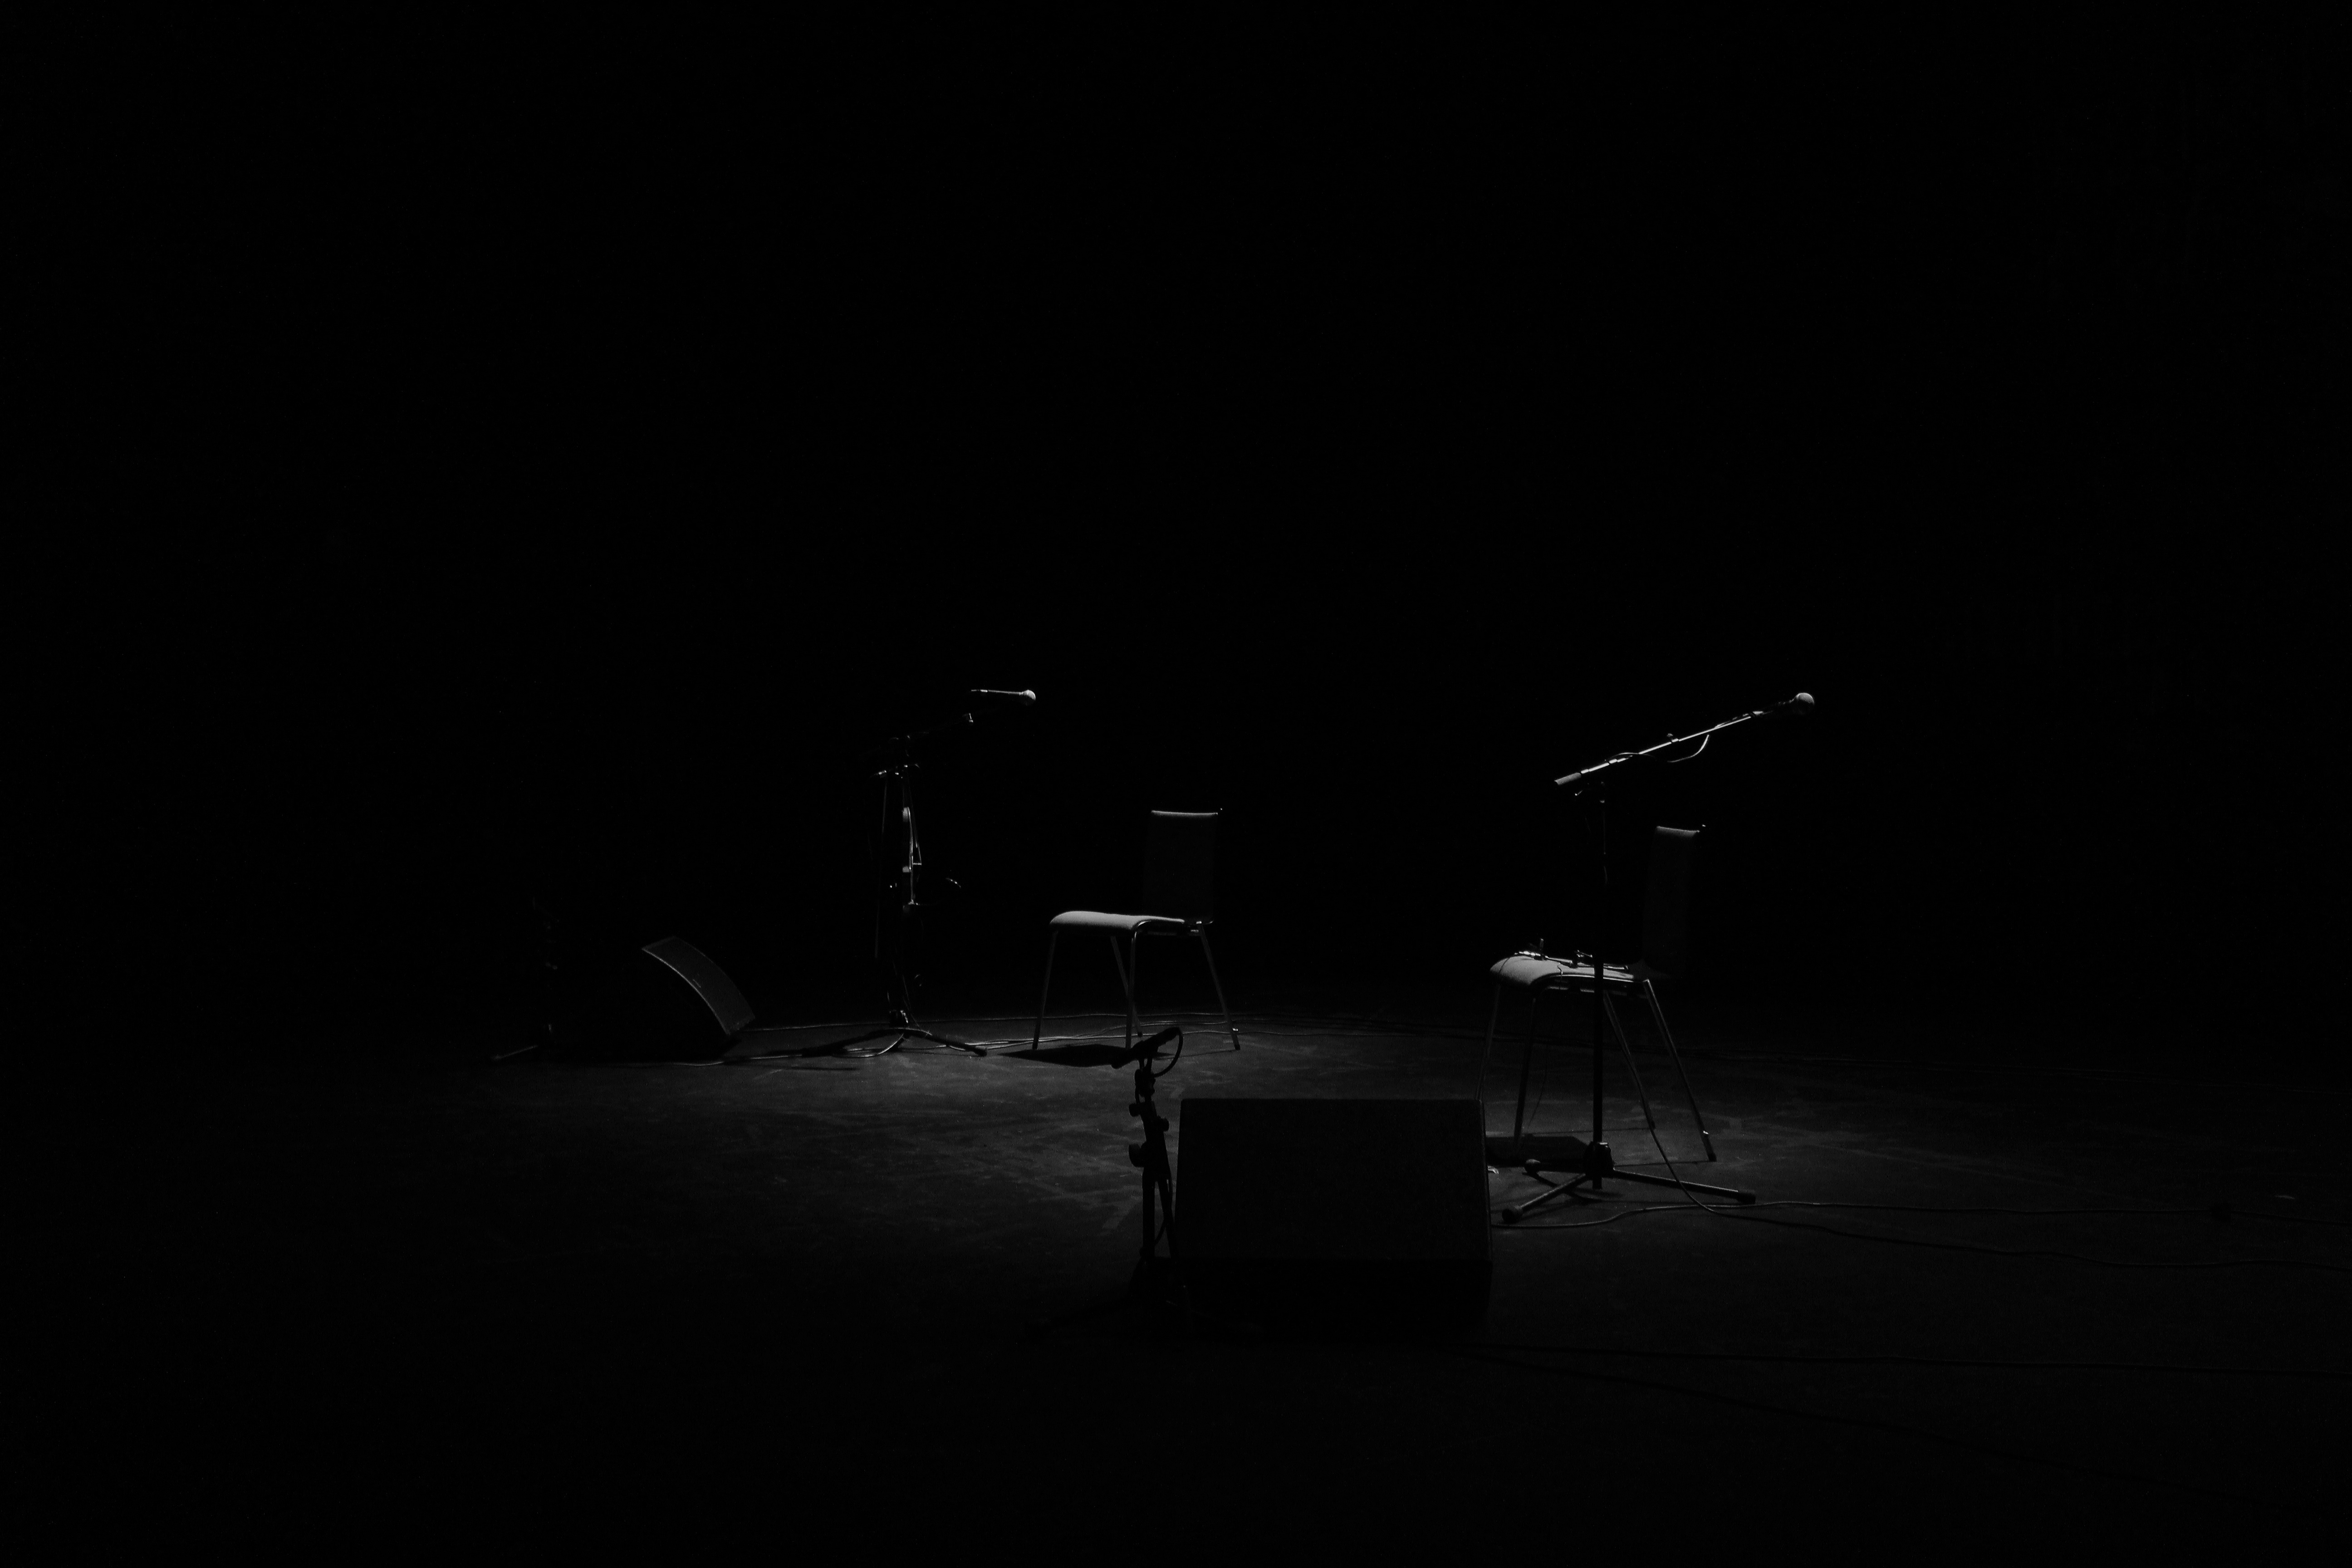
light, black and white, white, night, atmosphere, dark, microphone, artistic, mic, recording studio, darkness, black, monochrome, lighting, shape, midnight, monochrome photography